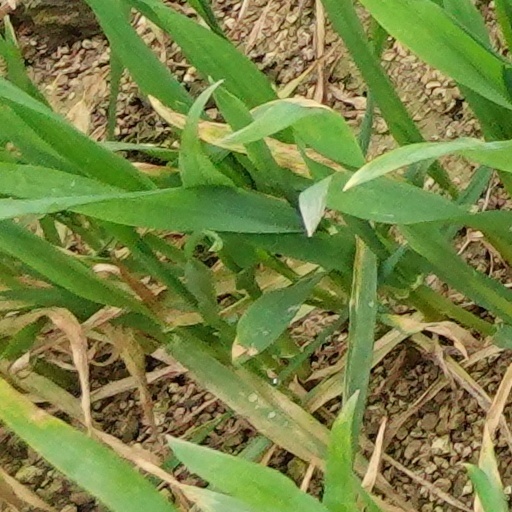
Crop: wheat